Samraat: The King Is Here

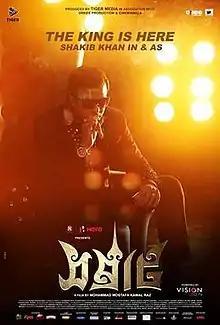

Samraat: The King Is Here is a 2016 Bangladeshi Bengali-language action crime thriller film directed by Mohammad Mostafa Kamal Raz and produced by Tiger Media Limited in association with Orkee Production and CINEMAWALA. Shakib Khan played the titular role, a leader of Bangladeshi organised crime syndicate operating from Malaysia, with Apu Biswas, Indraneil Sengupta and Misha Sawdagor in lead roles. The film narrates the fall of two notorious underworld mafia leaders.